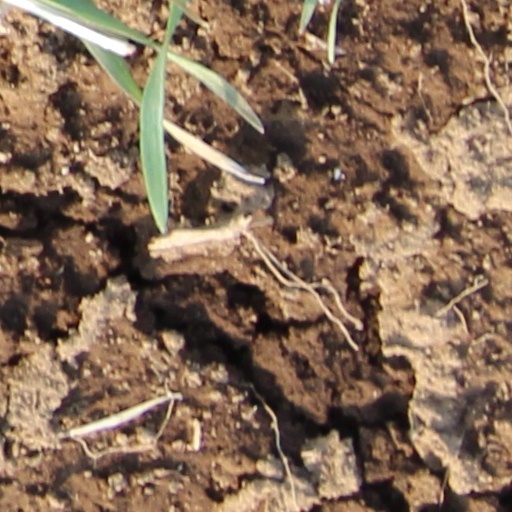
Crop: wheat